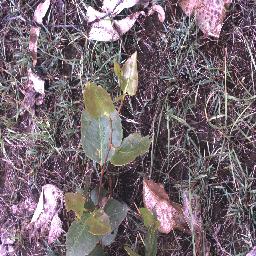
Label: negative